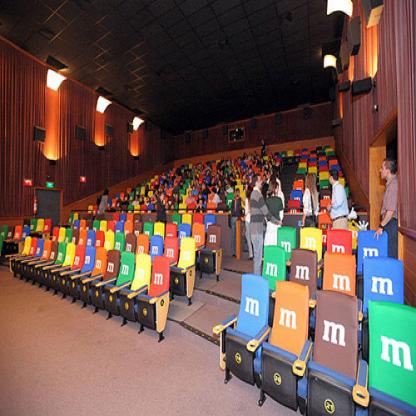
Scene: Indoor